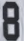
Number: 8